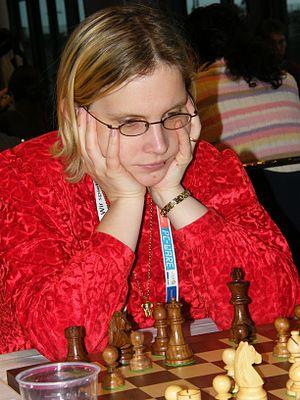
Lenka Ptáčníková est une joueuse d'échecs tchèque puis islandaise née le 16 février 1976 en Tchécoslovaquie. Elle est affiliée à la fédération islandaise depuis 2004. Grand maître international féminin depuis 2000, elle a été deux fois championne de la république tchèque et a remporté le championnat d'Islande à neuf reprises depuis 2006. Elle a remporté le championnat des pays nordiques en 2005 à Vammala, 2007 et 2017.